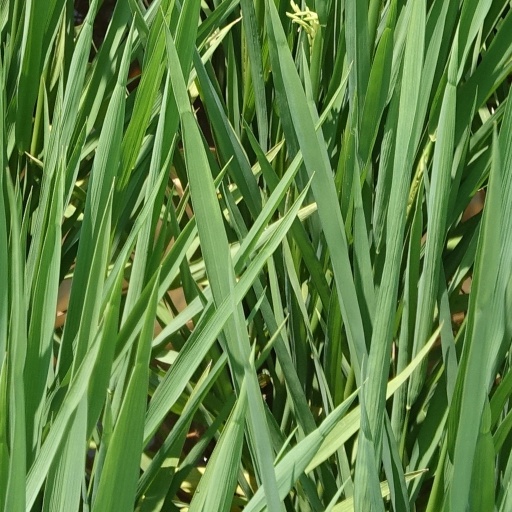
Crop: rice